Irma Brandeis

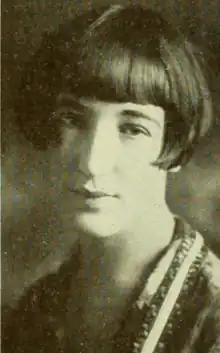
Irma Brandeis, from the 1926 yearbook of Barnard College

Irma Brandeis (1905–1990) was an American scholar of Dante Alighieri. Her work "The Ladder of Vision" was acclaimed as a breakthrough in Dantean studies upon its publication in the 1960s.